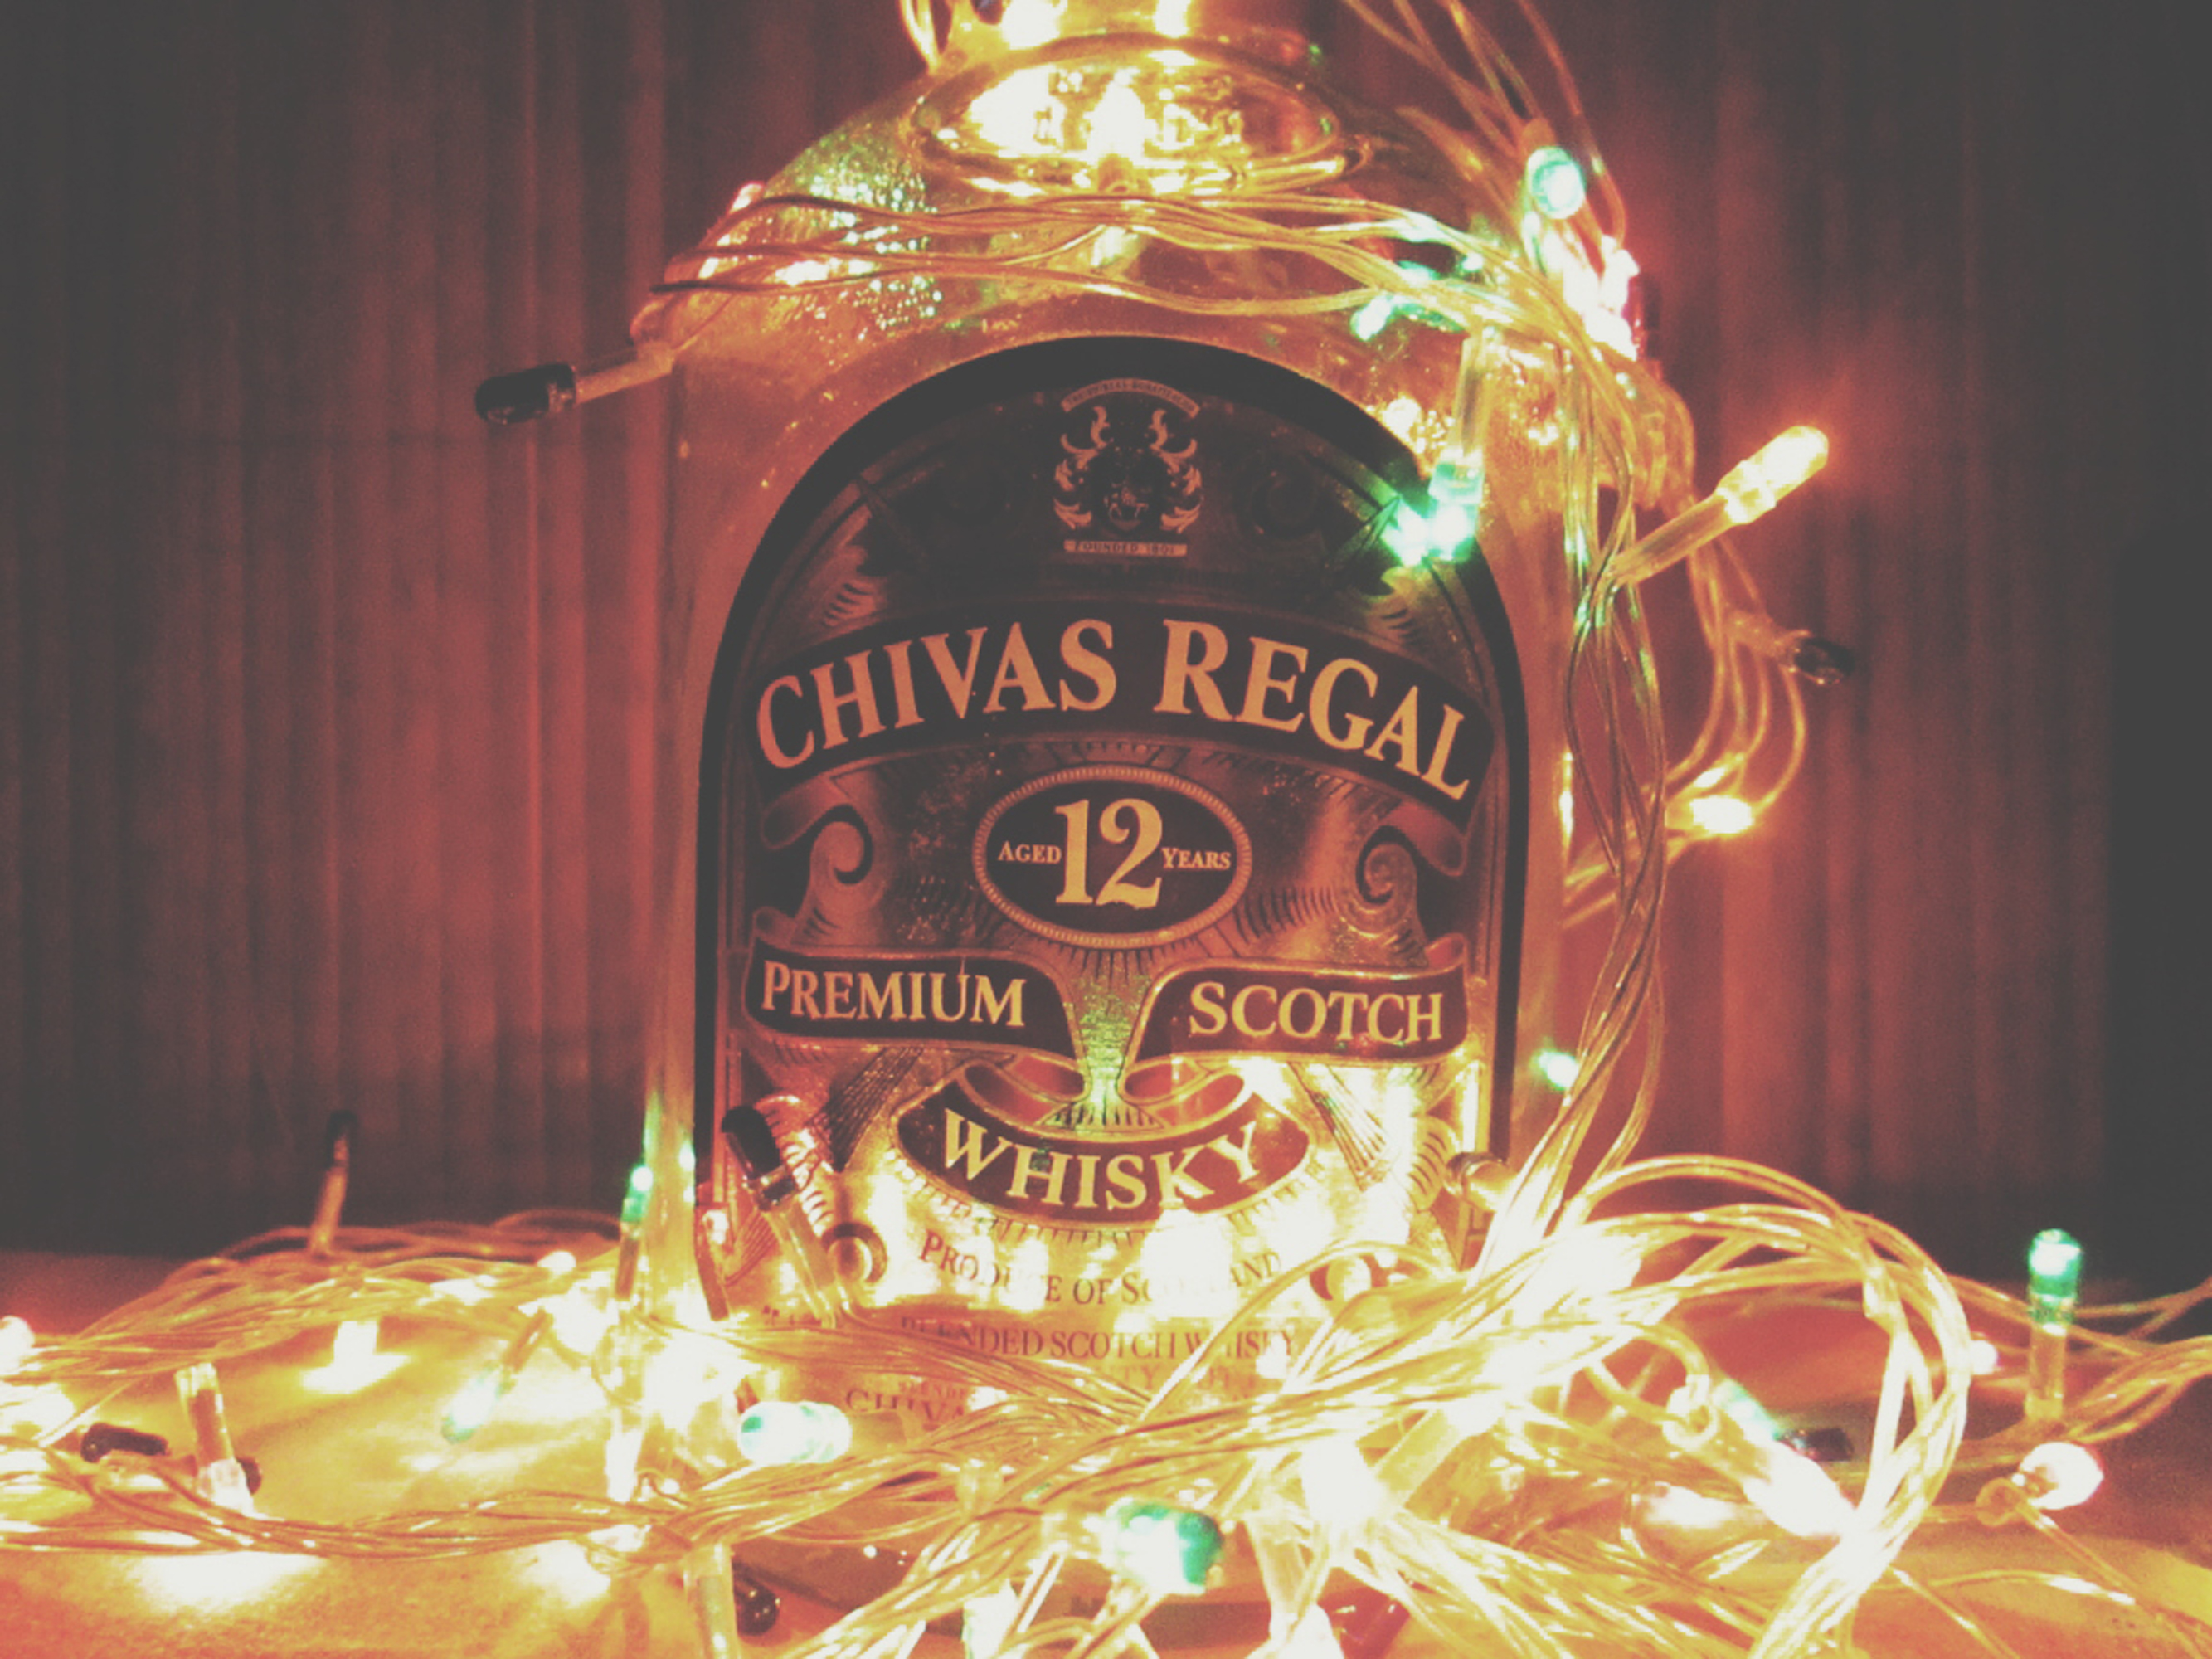
drink, bottle, lighting, lights, liqueur, christmas lights, alcoholic beverage, distilled beverage